Borough of Basildon

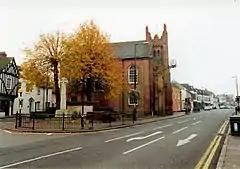
Billericay, one of the towns of the borough

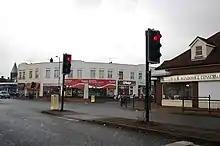
Wickford, one of the towns of the borough

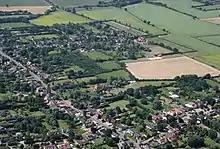
Ramsden Bellhouse, one of the villages in the borough

Basildon Borough Council provides district-level services. County-level services are provided by Essex County Council. Parts of the borough are also covered by civil parishes, which form a third tier of local government.